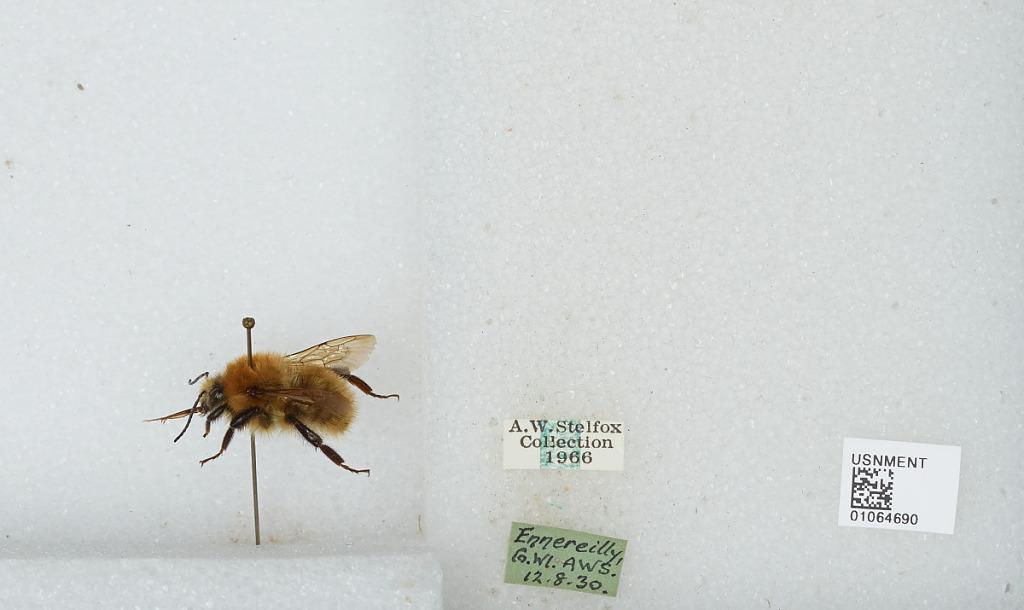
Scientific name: Bombus sp.
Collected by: A. Stelfox
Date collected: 1930-8-12
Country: Ireland
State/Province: Wicklow
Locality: Ennereilly
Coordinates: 52.8472, -6.1014